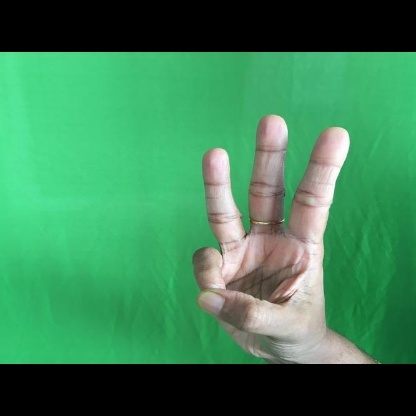
Mudra: Trishulam